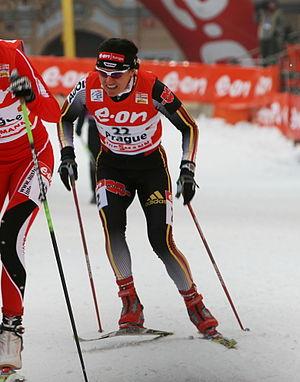
Manuela Henkel est une fondeuse allemande. Sœur de la biathlète Andrea Henkel, elle a remporté le titre olympique de relais en 2002 et le titre mondial dans la même épreuve en 2003. En Coupe du monde, elle obtient huit podiums dont six en sprint. Elle se retire du sport de haut niiveau en 2010.